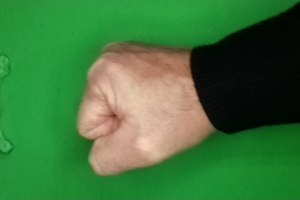
Label: rock